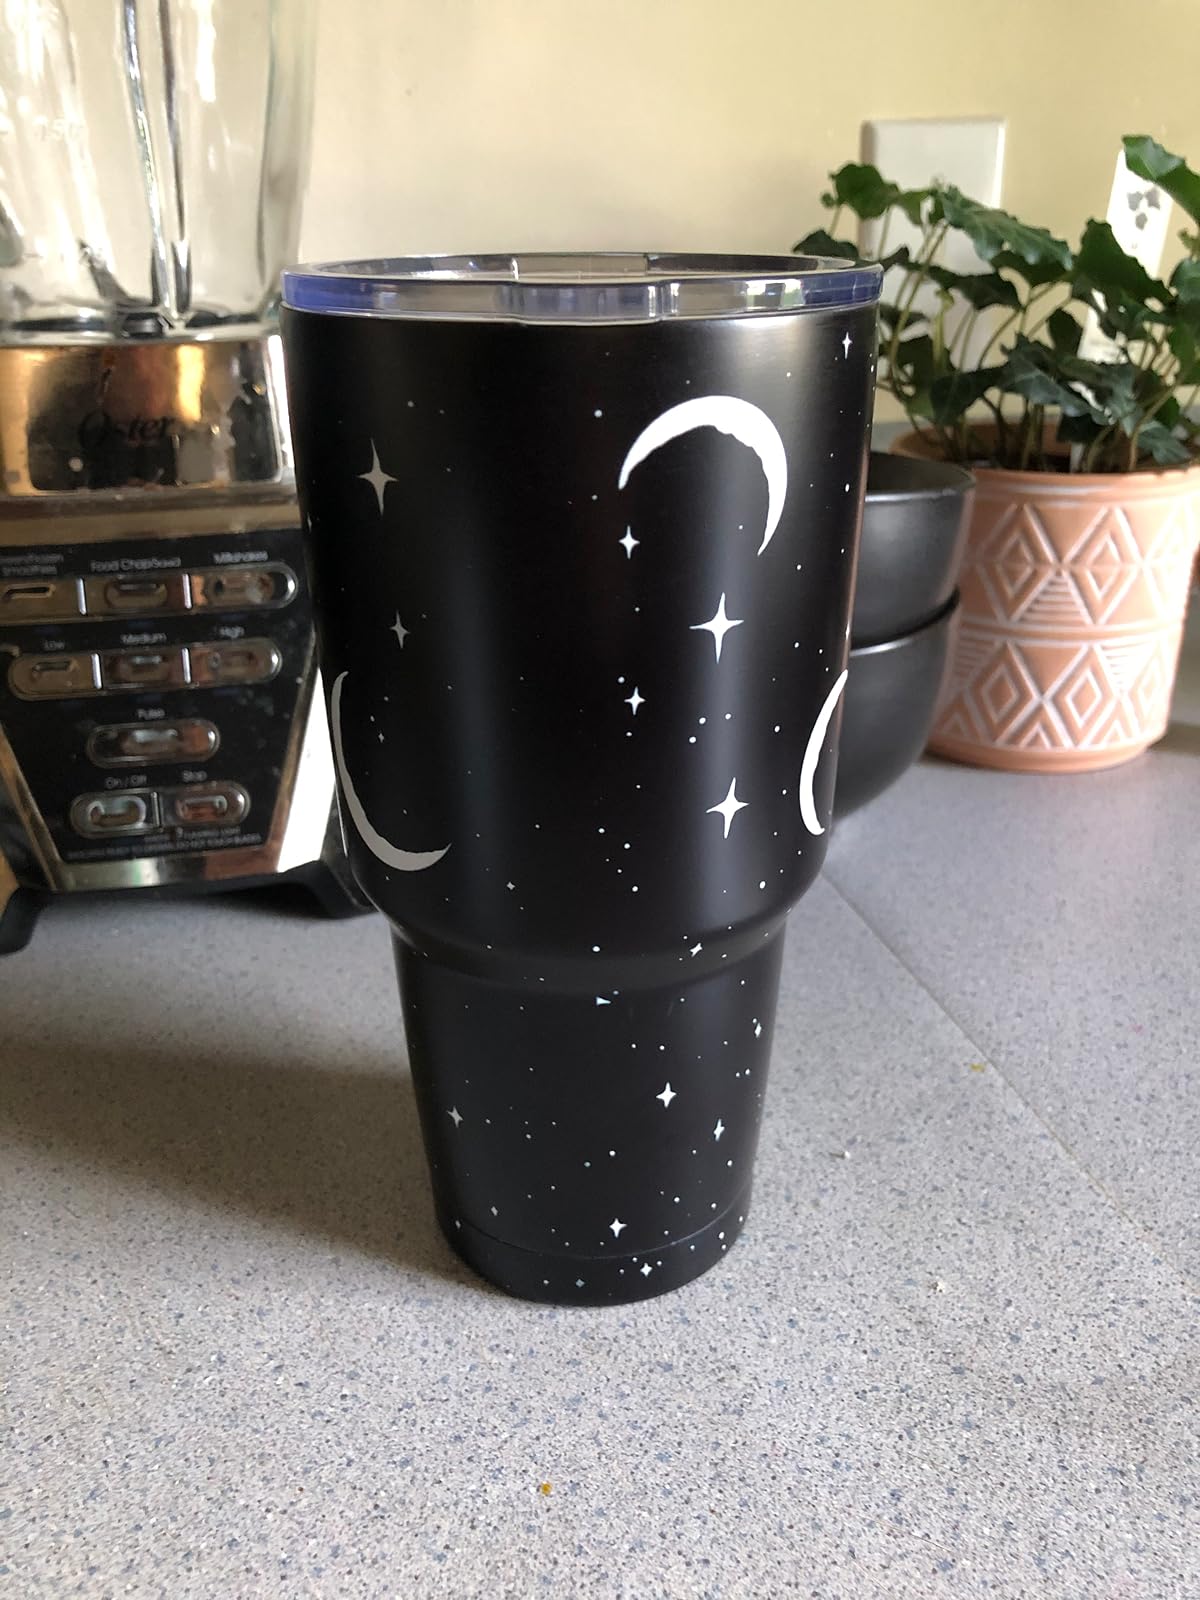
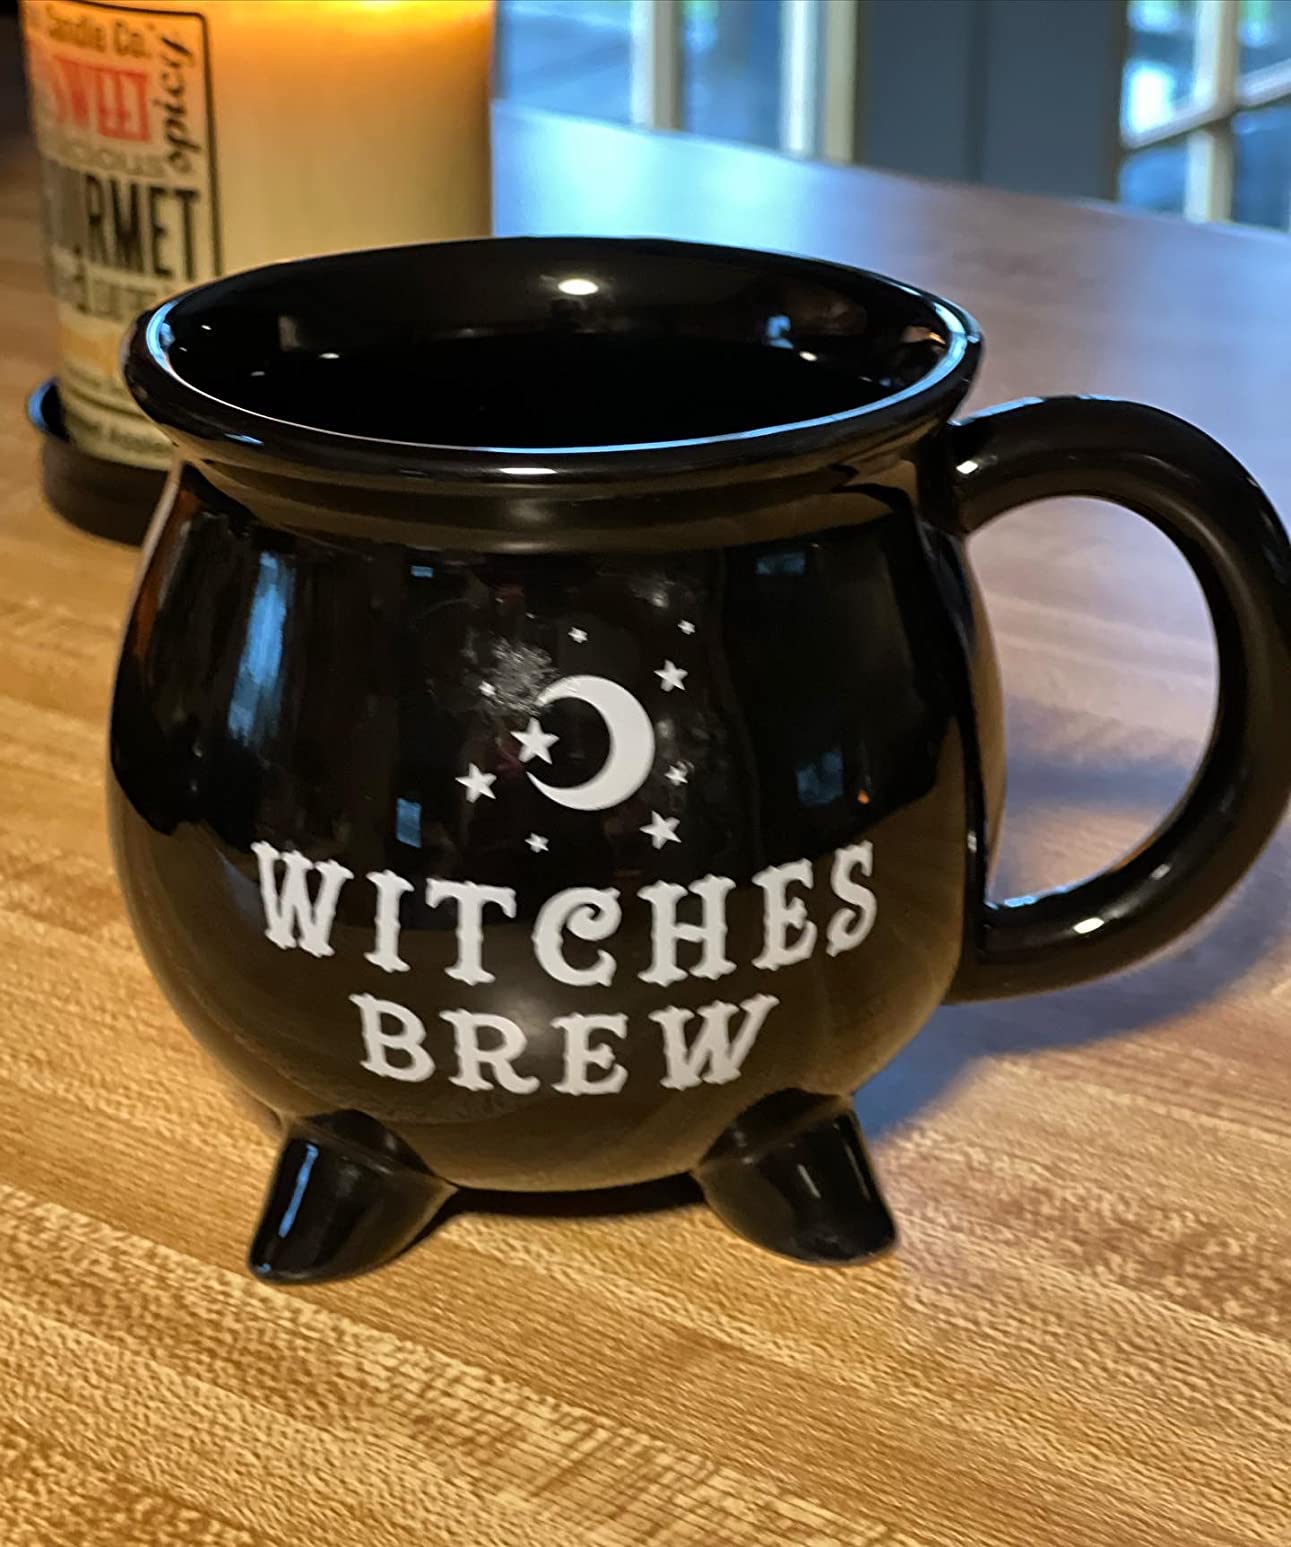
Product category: items_mug
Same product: no